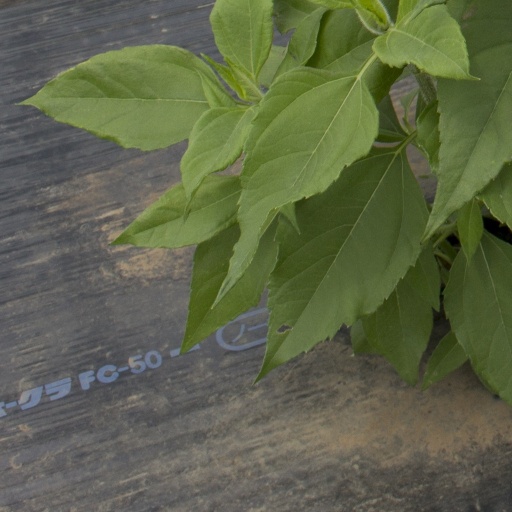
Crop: Jerusalem artichoke